Dmitry Guryev

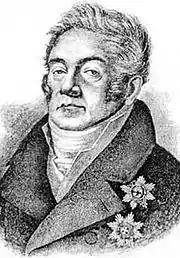
Dmitry Guryev, Minister of Finance

Born into an impoverished Russian nobility, the Guryev family, he was the son of foreman Alexander Guryev (died in 1788) and his wife, Anna Eropkina. He was baptized on January 13, 1758, in the Simenov Church, godson of Count Sergei Yaguzhinsky. He was educated at home and began serving on November 17, 1772, as a soldier in the Izmailovsky Life Guards Regiment, a week later he was promoted to corporal. In 1773, he received the rank of sergeant, in 1779, he was made an ensign, in 1782, a second lieutenant, a year later (1783) a lieutenant and on November 1, 1785, a lieutenant captain.